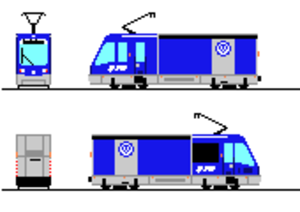
Le CarGoTram est un tramway de transport de fret à Dresde. Il approvisionne une usine Volkswagen avec des pièces pour la construction d'automobiles.